Ribbon diagram

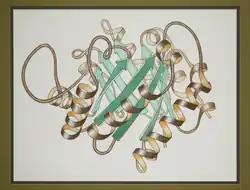
Ribbon schematic of triose P isomerase monomer (hand-drawn by J. Richardson, 1981)

The first ribbon diagrams, hand-drawn by Jane S. Richardson in 1980 (influenced by earlier individual illustrations), were the first schematics of 3D protein structure to be produced systematically. They were created to illustrate a classification of protein structures for an article in "Advances in Protein Chemistry" (now available in annotated form on-line at Anatax). These drawings were outlined in pen on tracing paper over a printout of a Cα trace of the atomic coordinates, and shaded with colored pencil or pastels; they preserved positions, smoothed the backbone path, and incorporated small local shifts to disambiguate the visual appearance. As well as the triose isomerase ribbon drawing at the right, other hand-drawn examples depicted prealbumin, flavodoxin, and Cu,Zn superoxide dismutase.